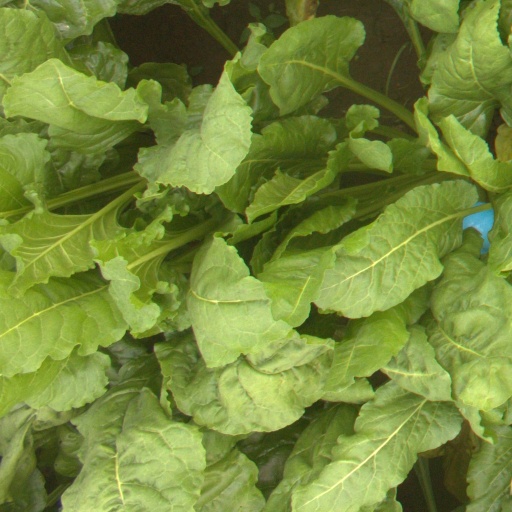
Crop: sugar beet